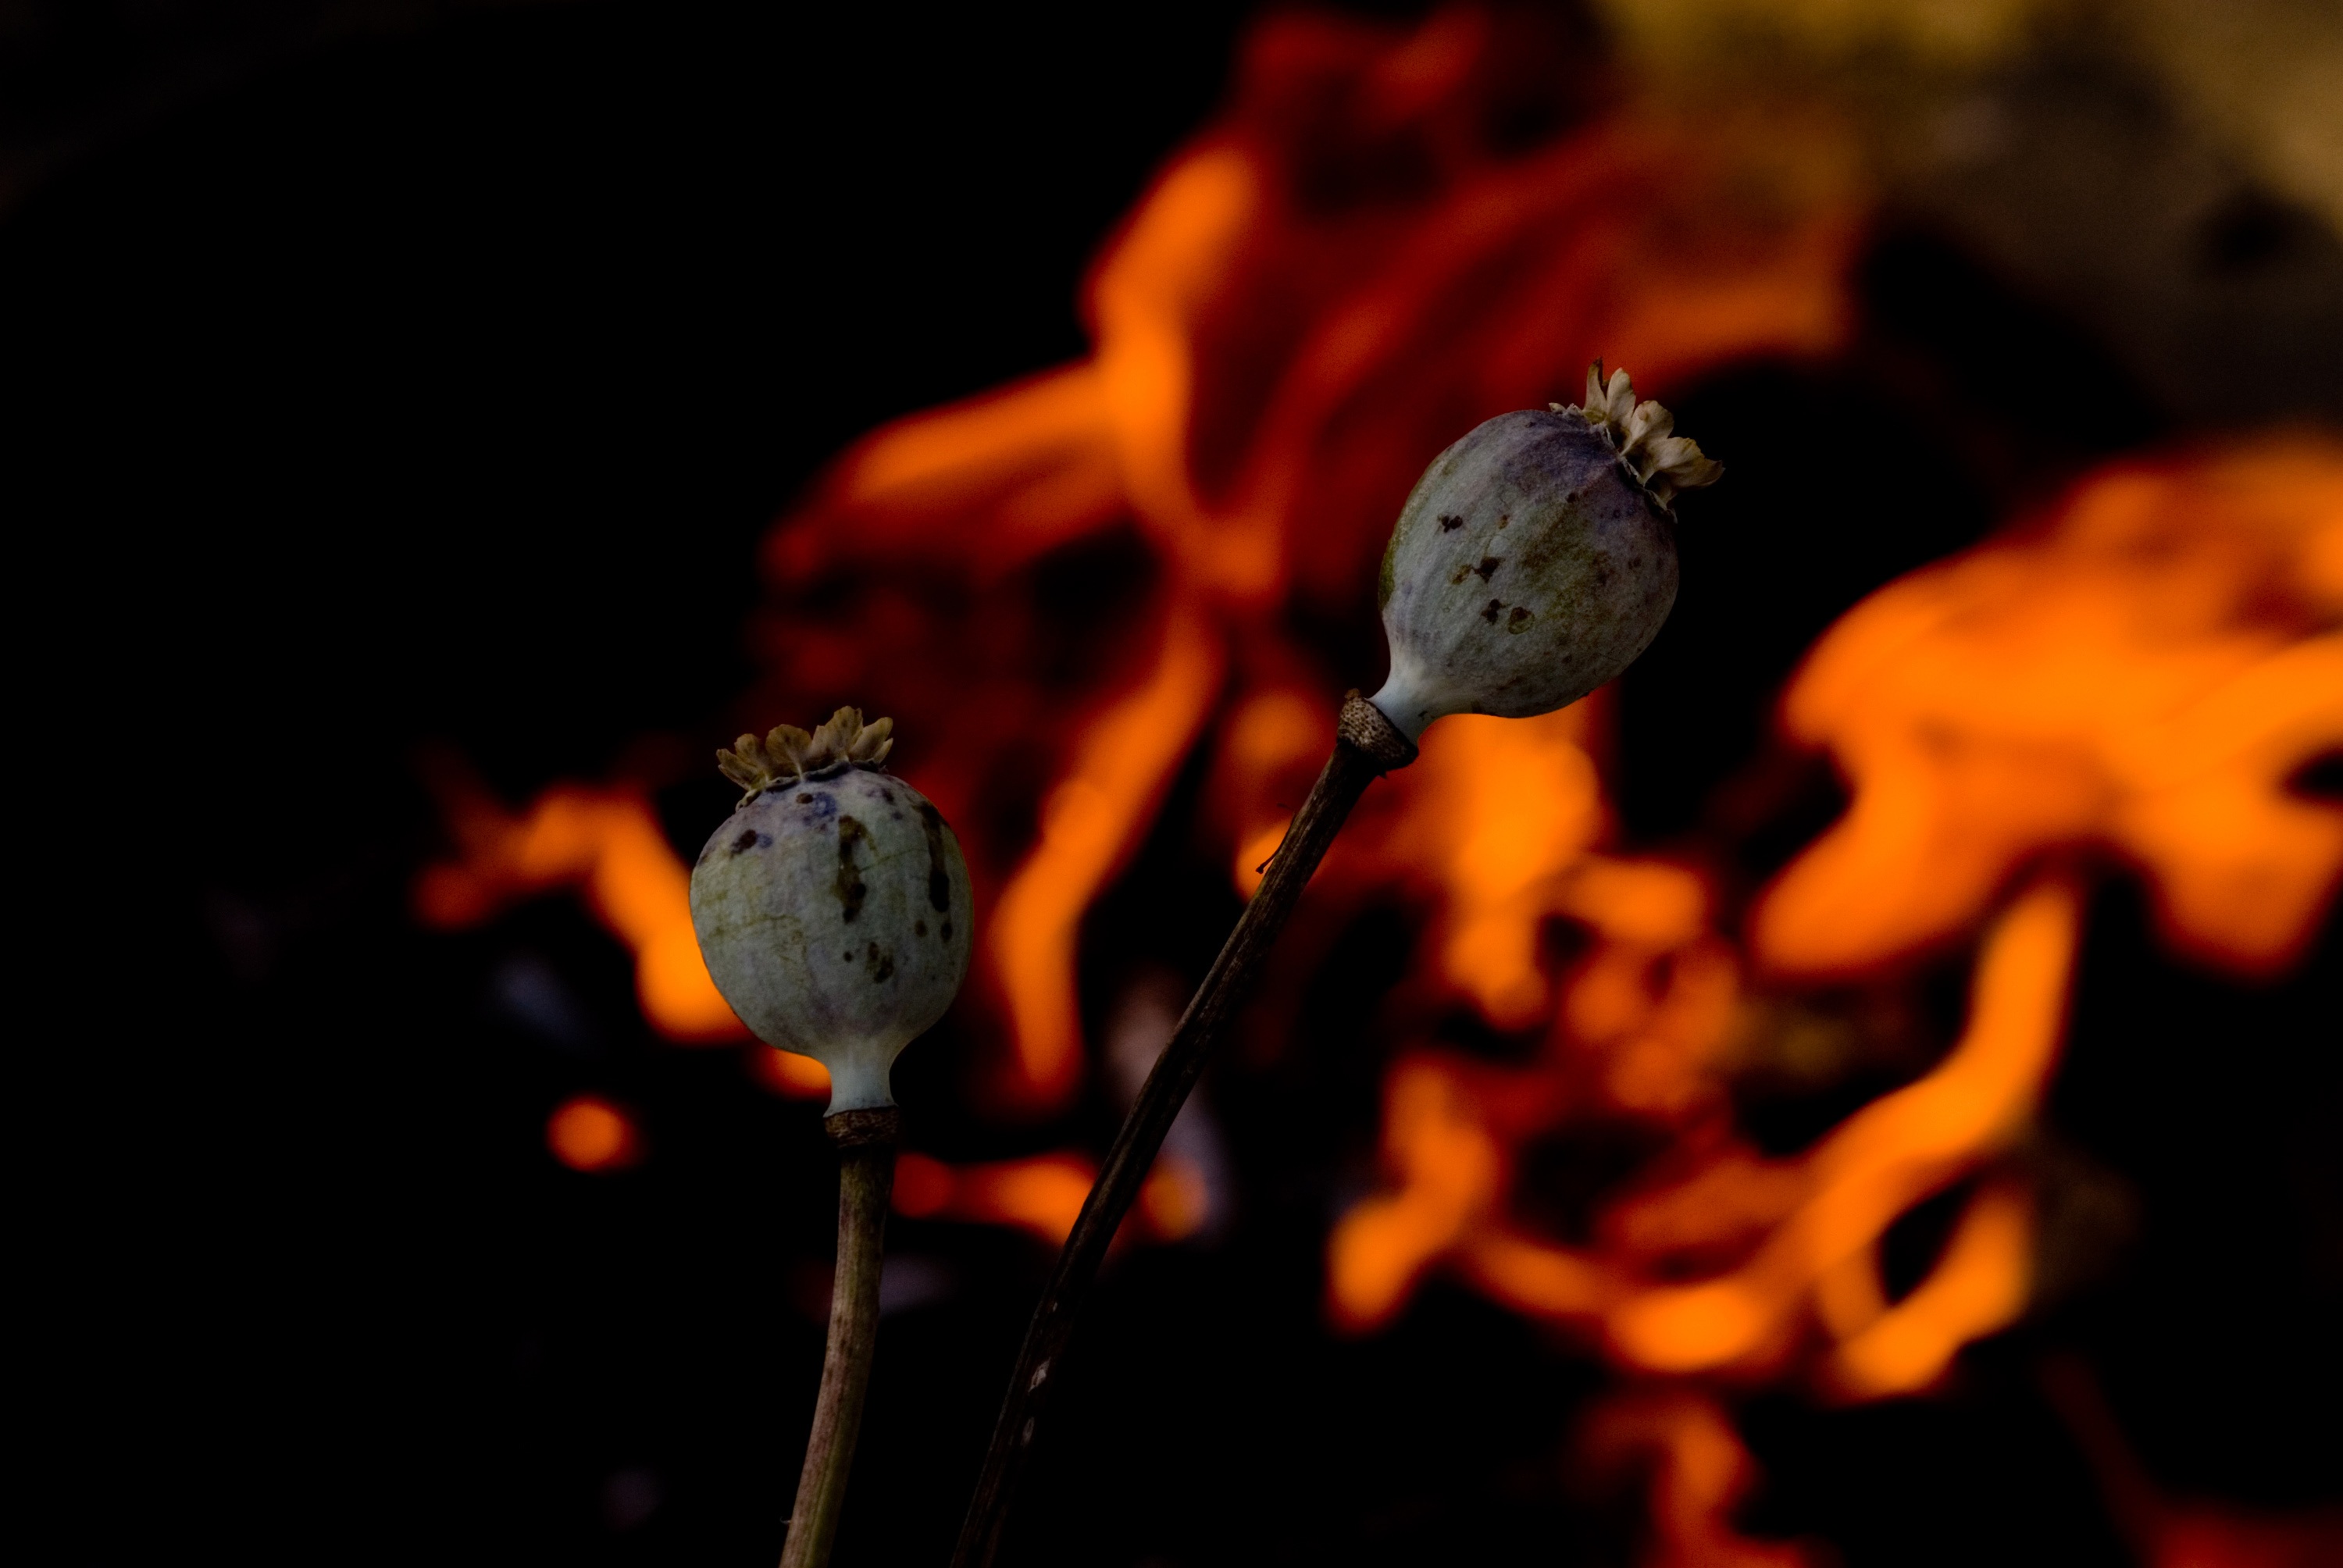
plant, photography, flower, fire, darkness, onion, burn, seeds, prohibited, head, raw, poppy, addiction, drugs, macro photography, opium